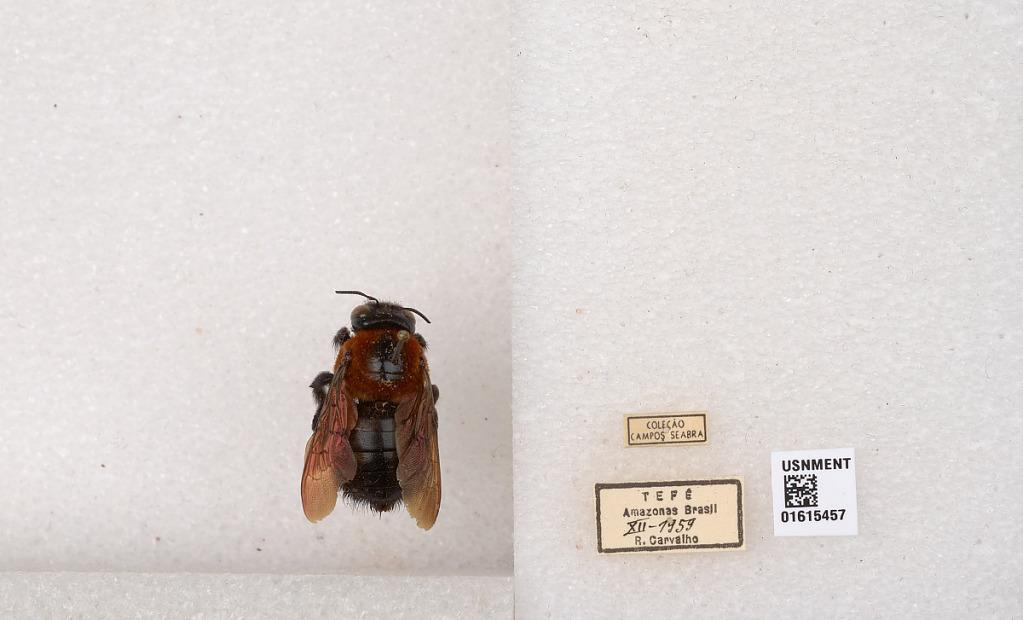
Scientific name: Xylocopa (Neoxylocopa) similis Smith
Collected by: R. Carvalho
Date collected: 1959-12-1
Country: Brazil
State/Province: Amazonas
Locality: Tefe